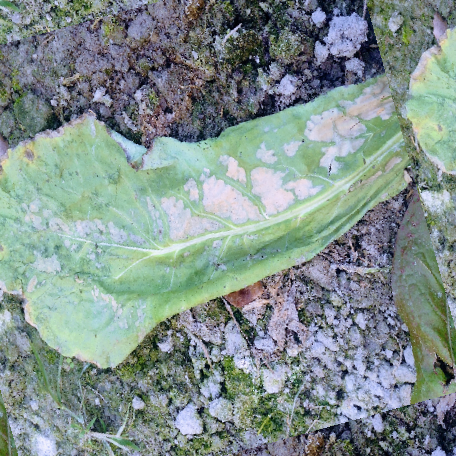
Label: Downy Mildew